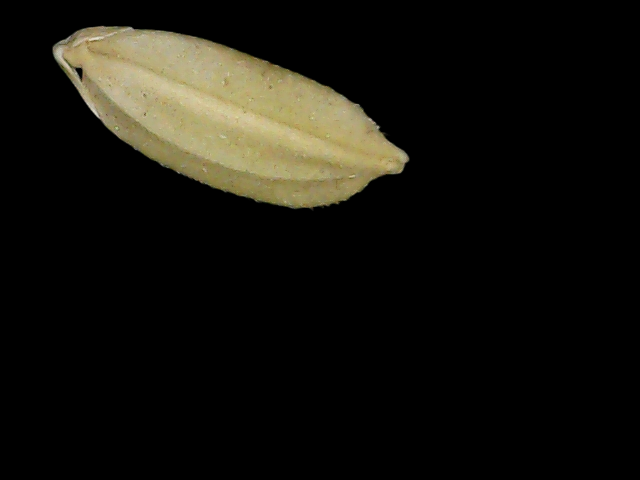
Rice variety: Bd52